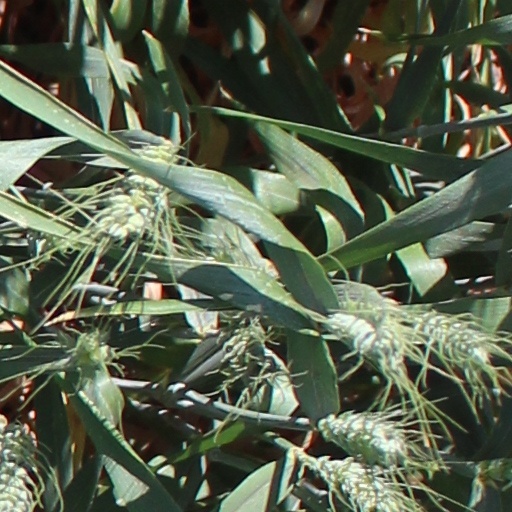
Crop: wheat